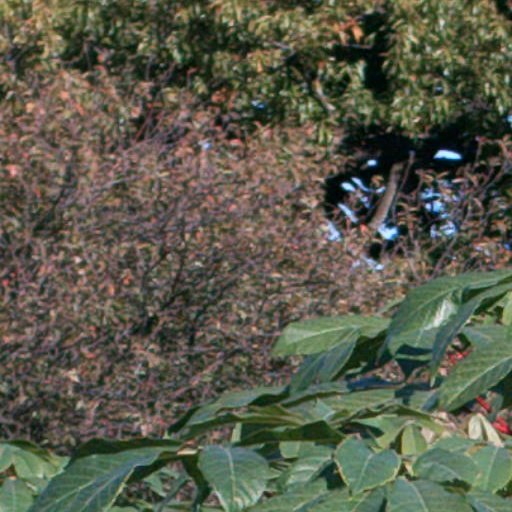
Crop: cassava